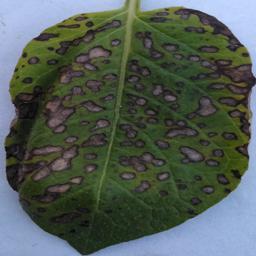
Etiqueta: Tizon_Temprano